Eric Bana

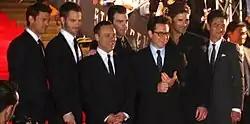

In 2009, he also appeared in the science fiction "The Time Traveller's Wife," based on Audrey Niffenegger's 2003 novel of the same title. Directed by Robert Schwentke, the film stars Rachel McAdams and Ron Livingston. The story follows Henry DeTamble (Bana), a Chicago librarian with a paranormal genetic disorder that causes him to randomly time travel as he tries to build a romantic relationship with Clare Abshire (McAdams), who would become his wife. While the film garnered mostly negative reviews, the critic from "The Sydney Morning Herald" complimented the chemistry between Bana and McAdams: "Together they achieve an intimacy which does its best to distract you from the flaws in the script".